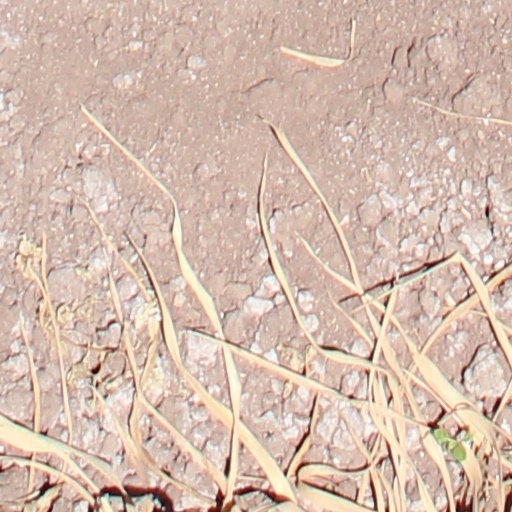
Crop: wheat